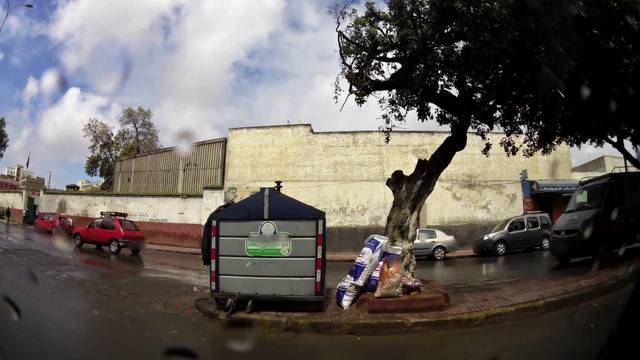
Region: Morocco
Coordinates: 33.575, -7.596